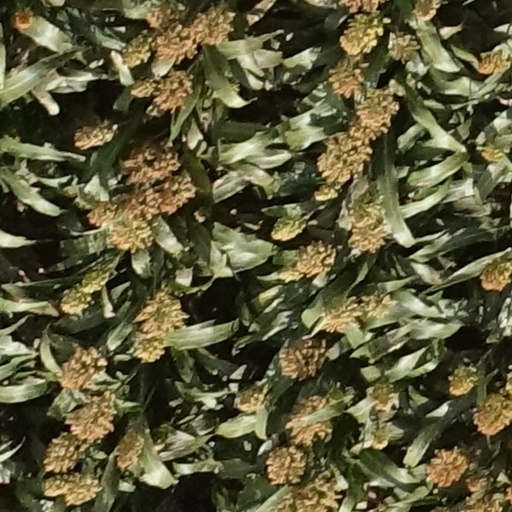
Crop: sorghum